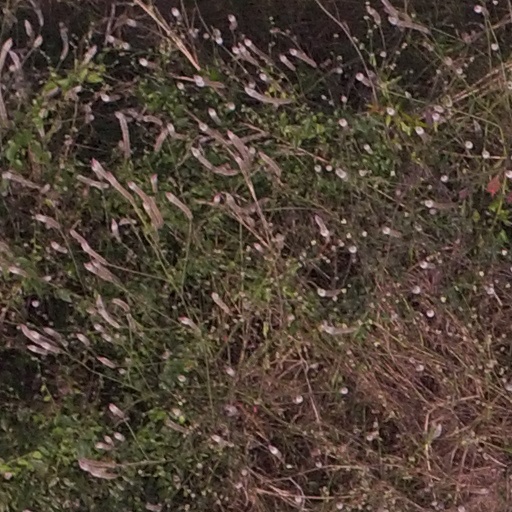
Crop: maize; corn